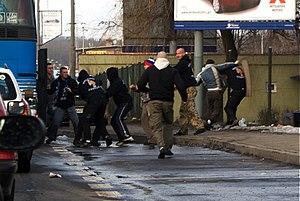
Les Ultras forment une catégorie particulière des supporteurs assistant aux compétitions sportives, dont le but est de soutenir de manière fanatique son équipe de prédilection. Ce type de supporters est différent de celui des groupes Hooligans ou des Barra brava.